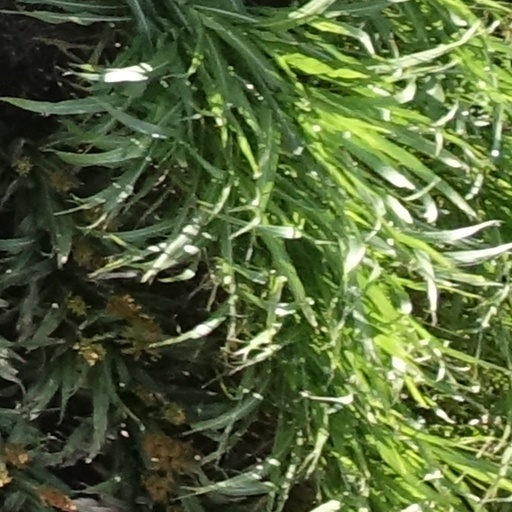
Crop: sorghum